Law of Canada

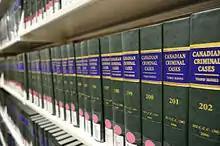
Canadian Criminal Cases collection

The "Constitution Act, 1867" assigns powers to the provincial and federal governments. Matters under federal jurisdiction include criminal law, trade and commerce, banking, and immigration. The federal government also has the residual power to make laws necessary for Canada's "peace, order and good government". One of the major areas of provincial jurisdiction is property and civil rights, which includes broad power to enact laws of a civil nature, such as property law, contract law and family law. Provincial jurisdiction includes other matters, such as natural resources, hospitals, municipalities, education (except education on First Nation reserves).